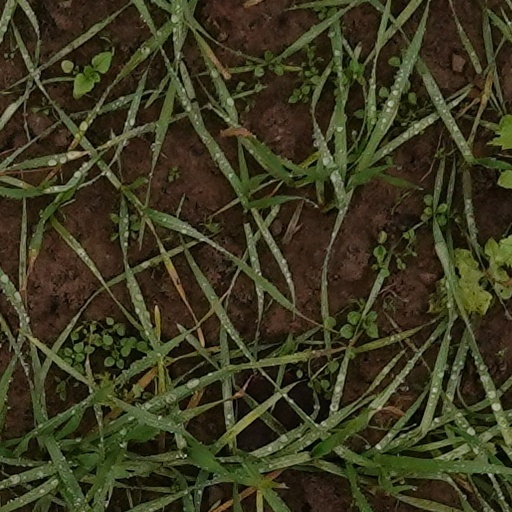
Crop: wheat